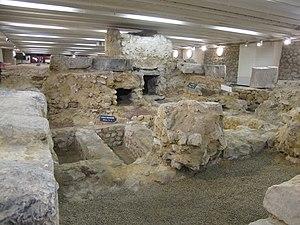
La collégiale Sainte-Gertrude de Nivelles est une église romane située dans la ville de Nivelles en Belgique. Elle est l'une des plus anciennes, des plus grandes et des plus cohérentes églises romanes subsistantes. Elle est consacrée en 1046 en présence d'Henri III empereur du Saint Empire romain germanique et de l'évêque de Liège Wazon.